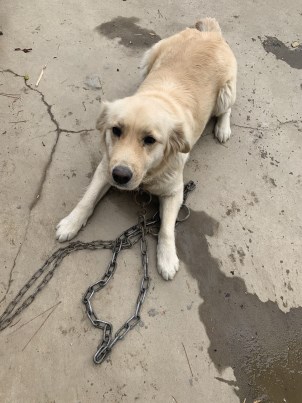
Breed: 5355-n000126-golden_retriever